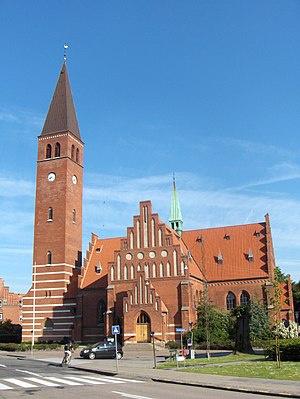
Vor Frelsers Kirke (Aalborg)
Vor Frelsers Kirke
Vor Frelsers Kirke i Aalborg
Vor Frelsers Kirke er beliggende på Annebergvej i Vestbyen i Aalborg på hjørnet til Absalonsgade. Den er bygget efter tegninger af arkitekterne O.P. Momme og L.F. Olesen. Byggeriet startede i 1900, og kirken blev indviet søndag d. 28. september 1902 af biskop Fredrik Nielsen.